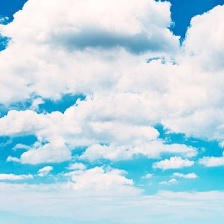
Cloud type: Cirrocumulus